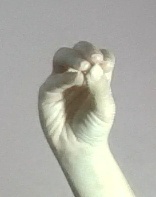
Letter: ha